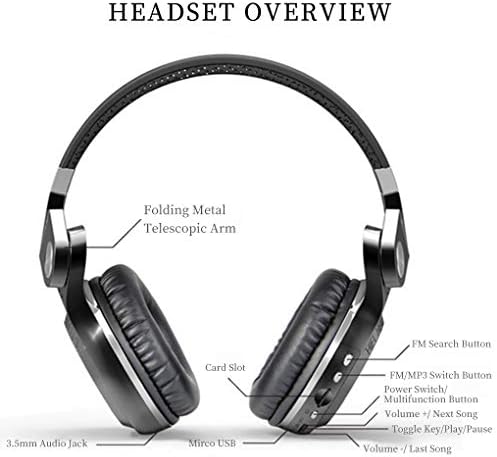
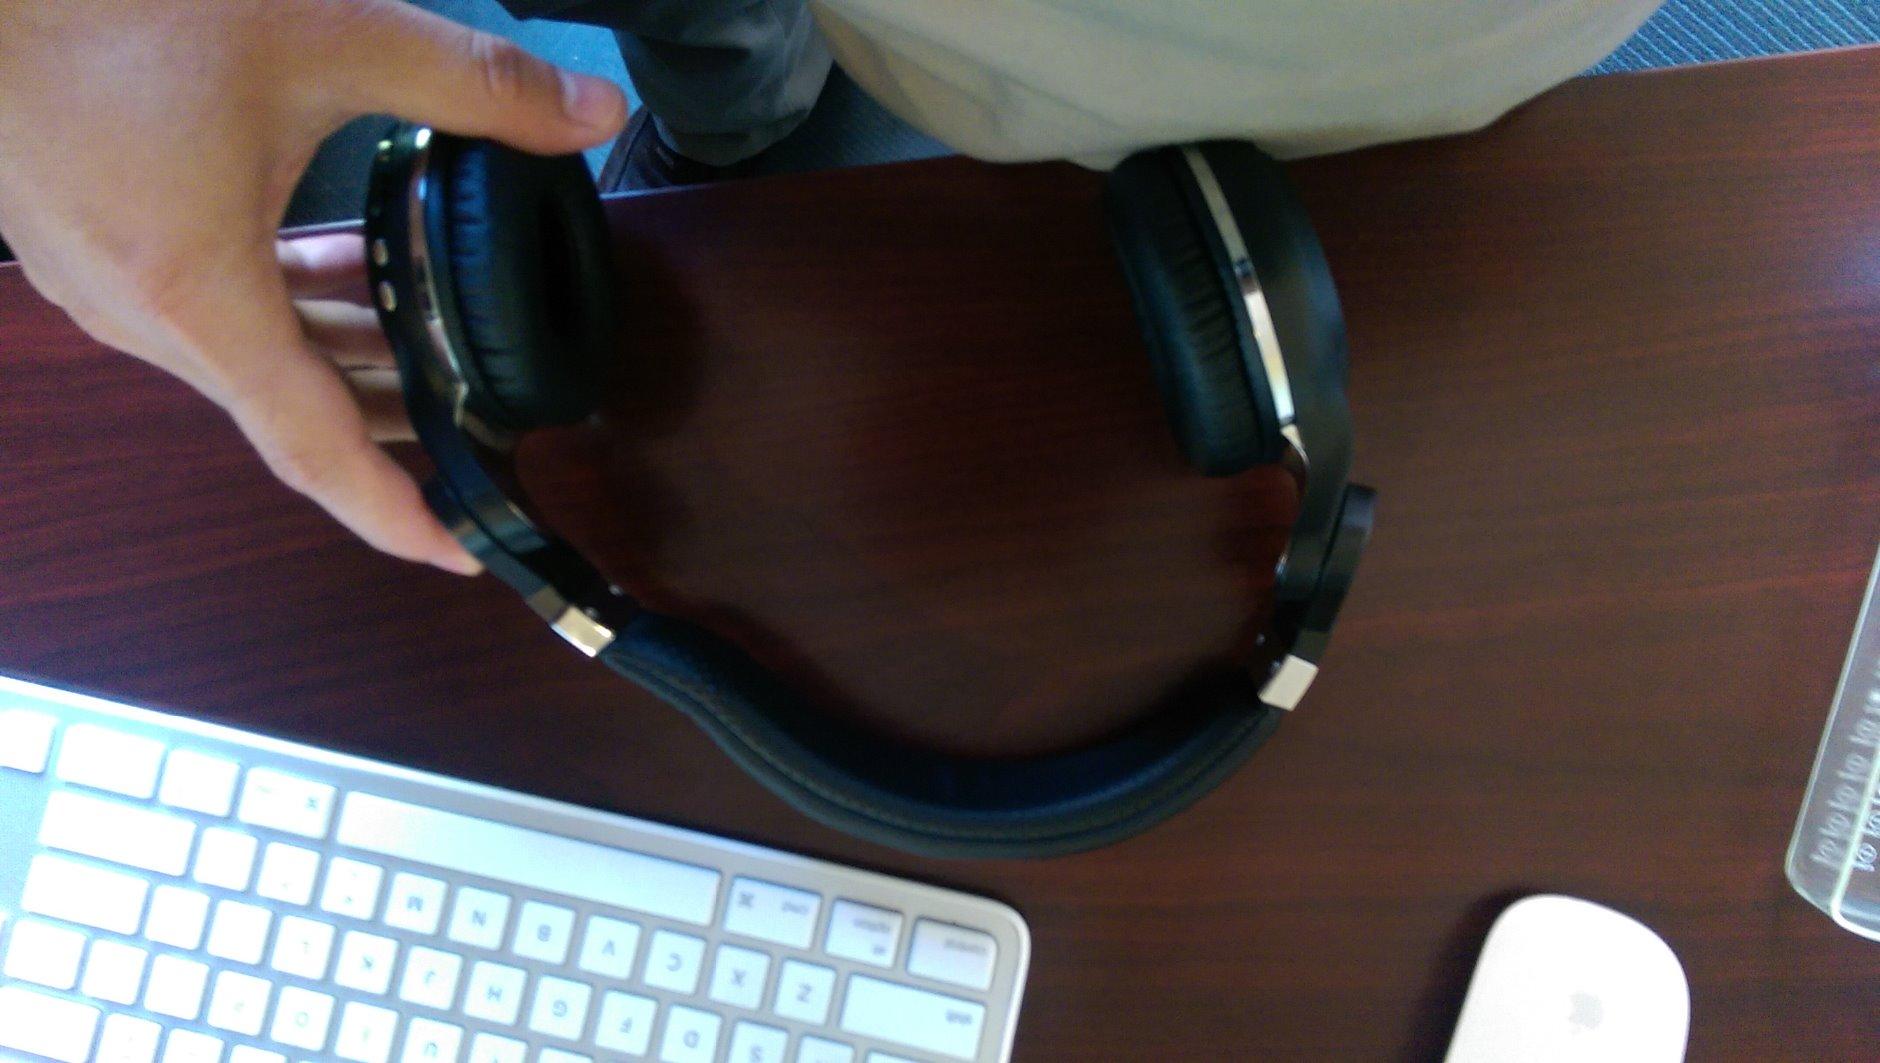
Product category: headphones
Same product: yes